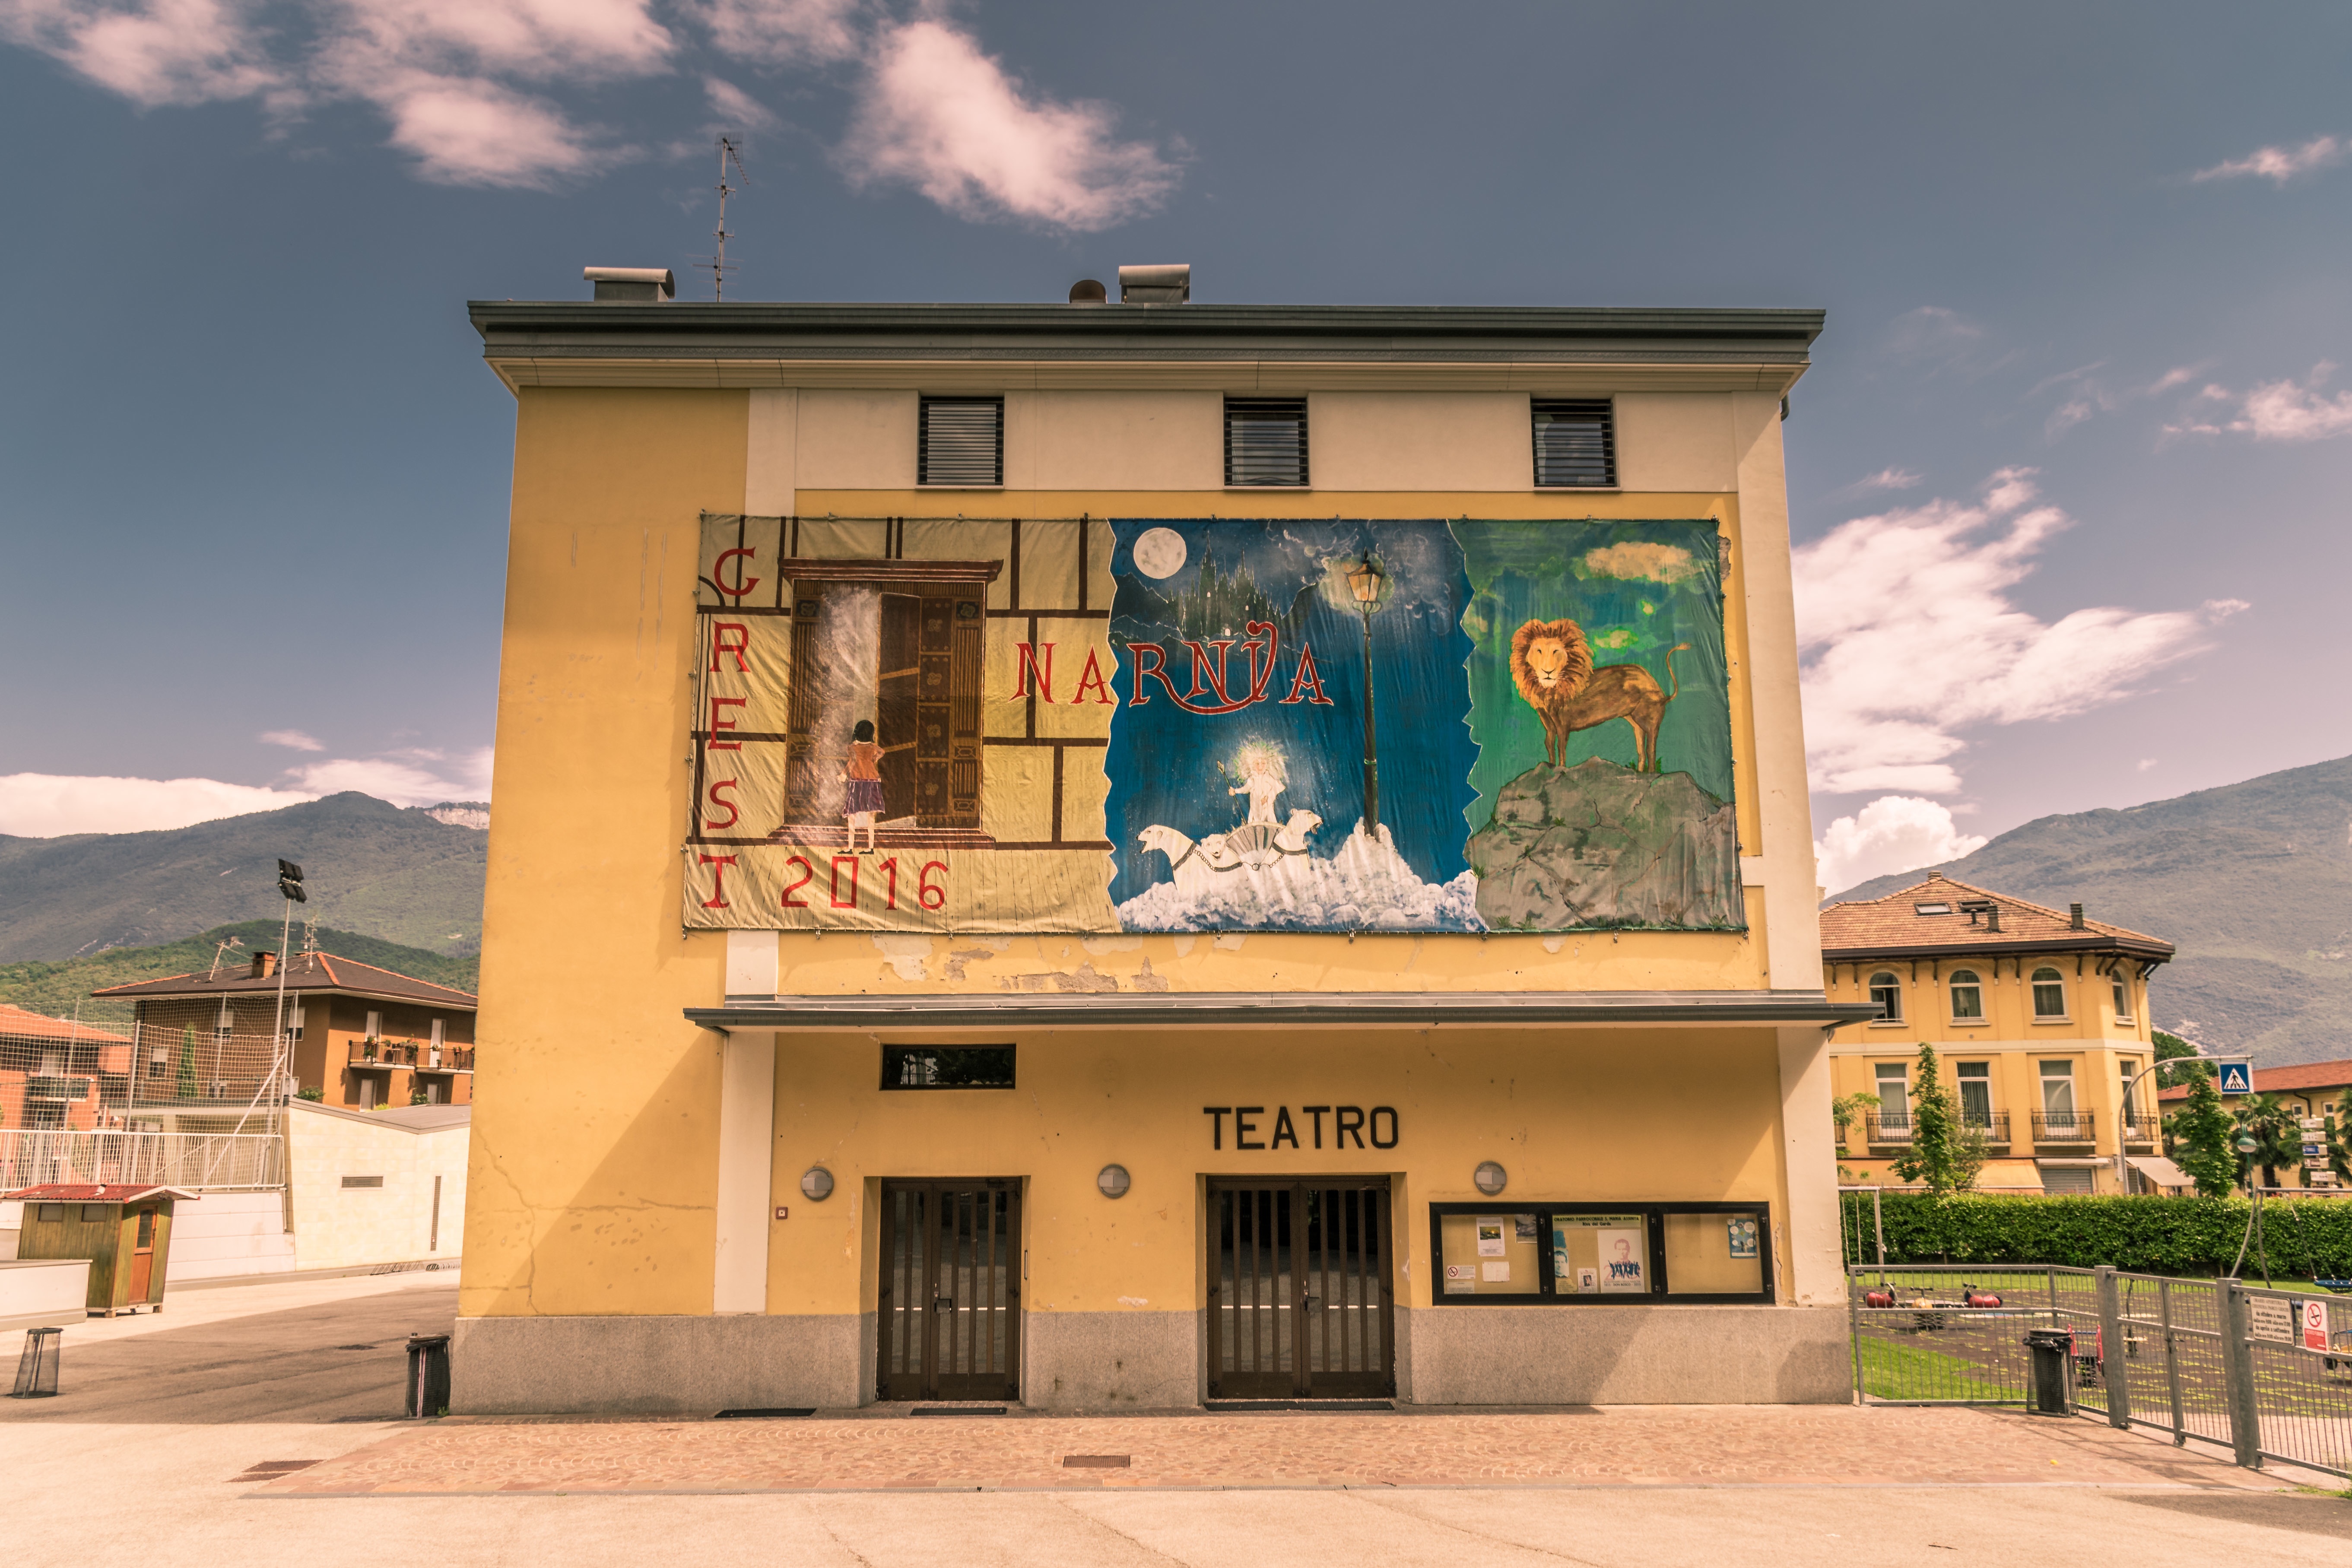
architecture, home, advertising, plaza, facade, estate